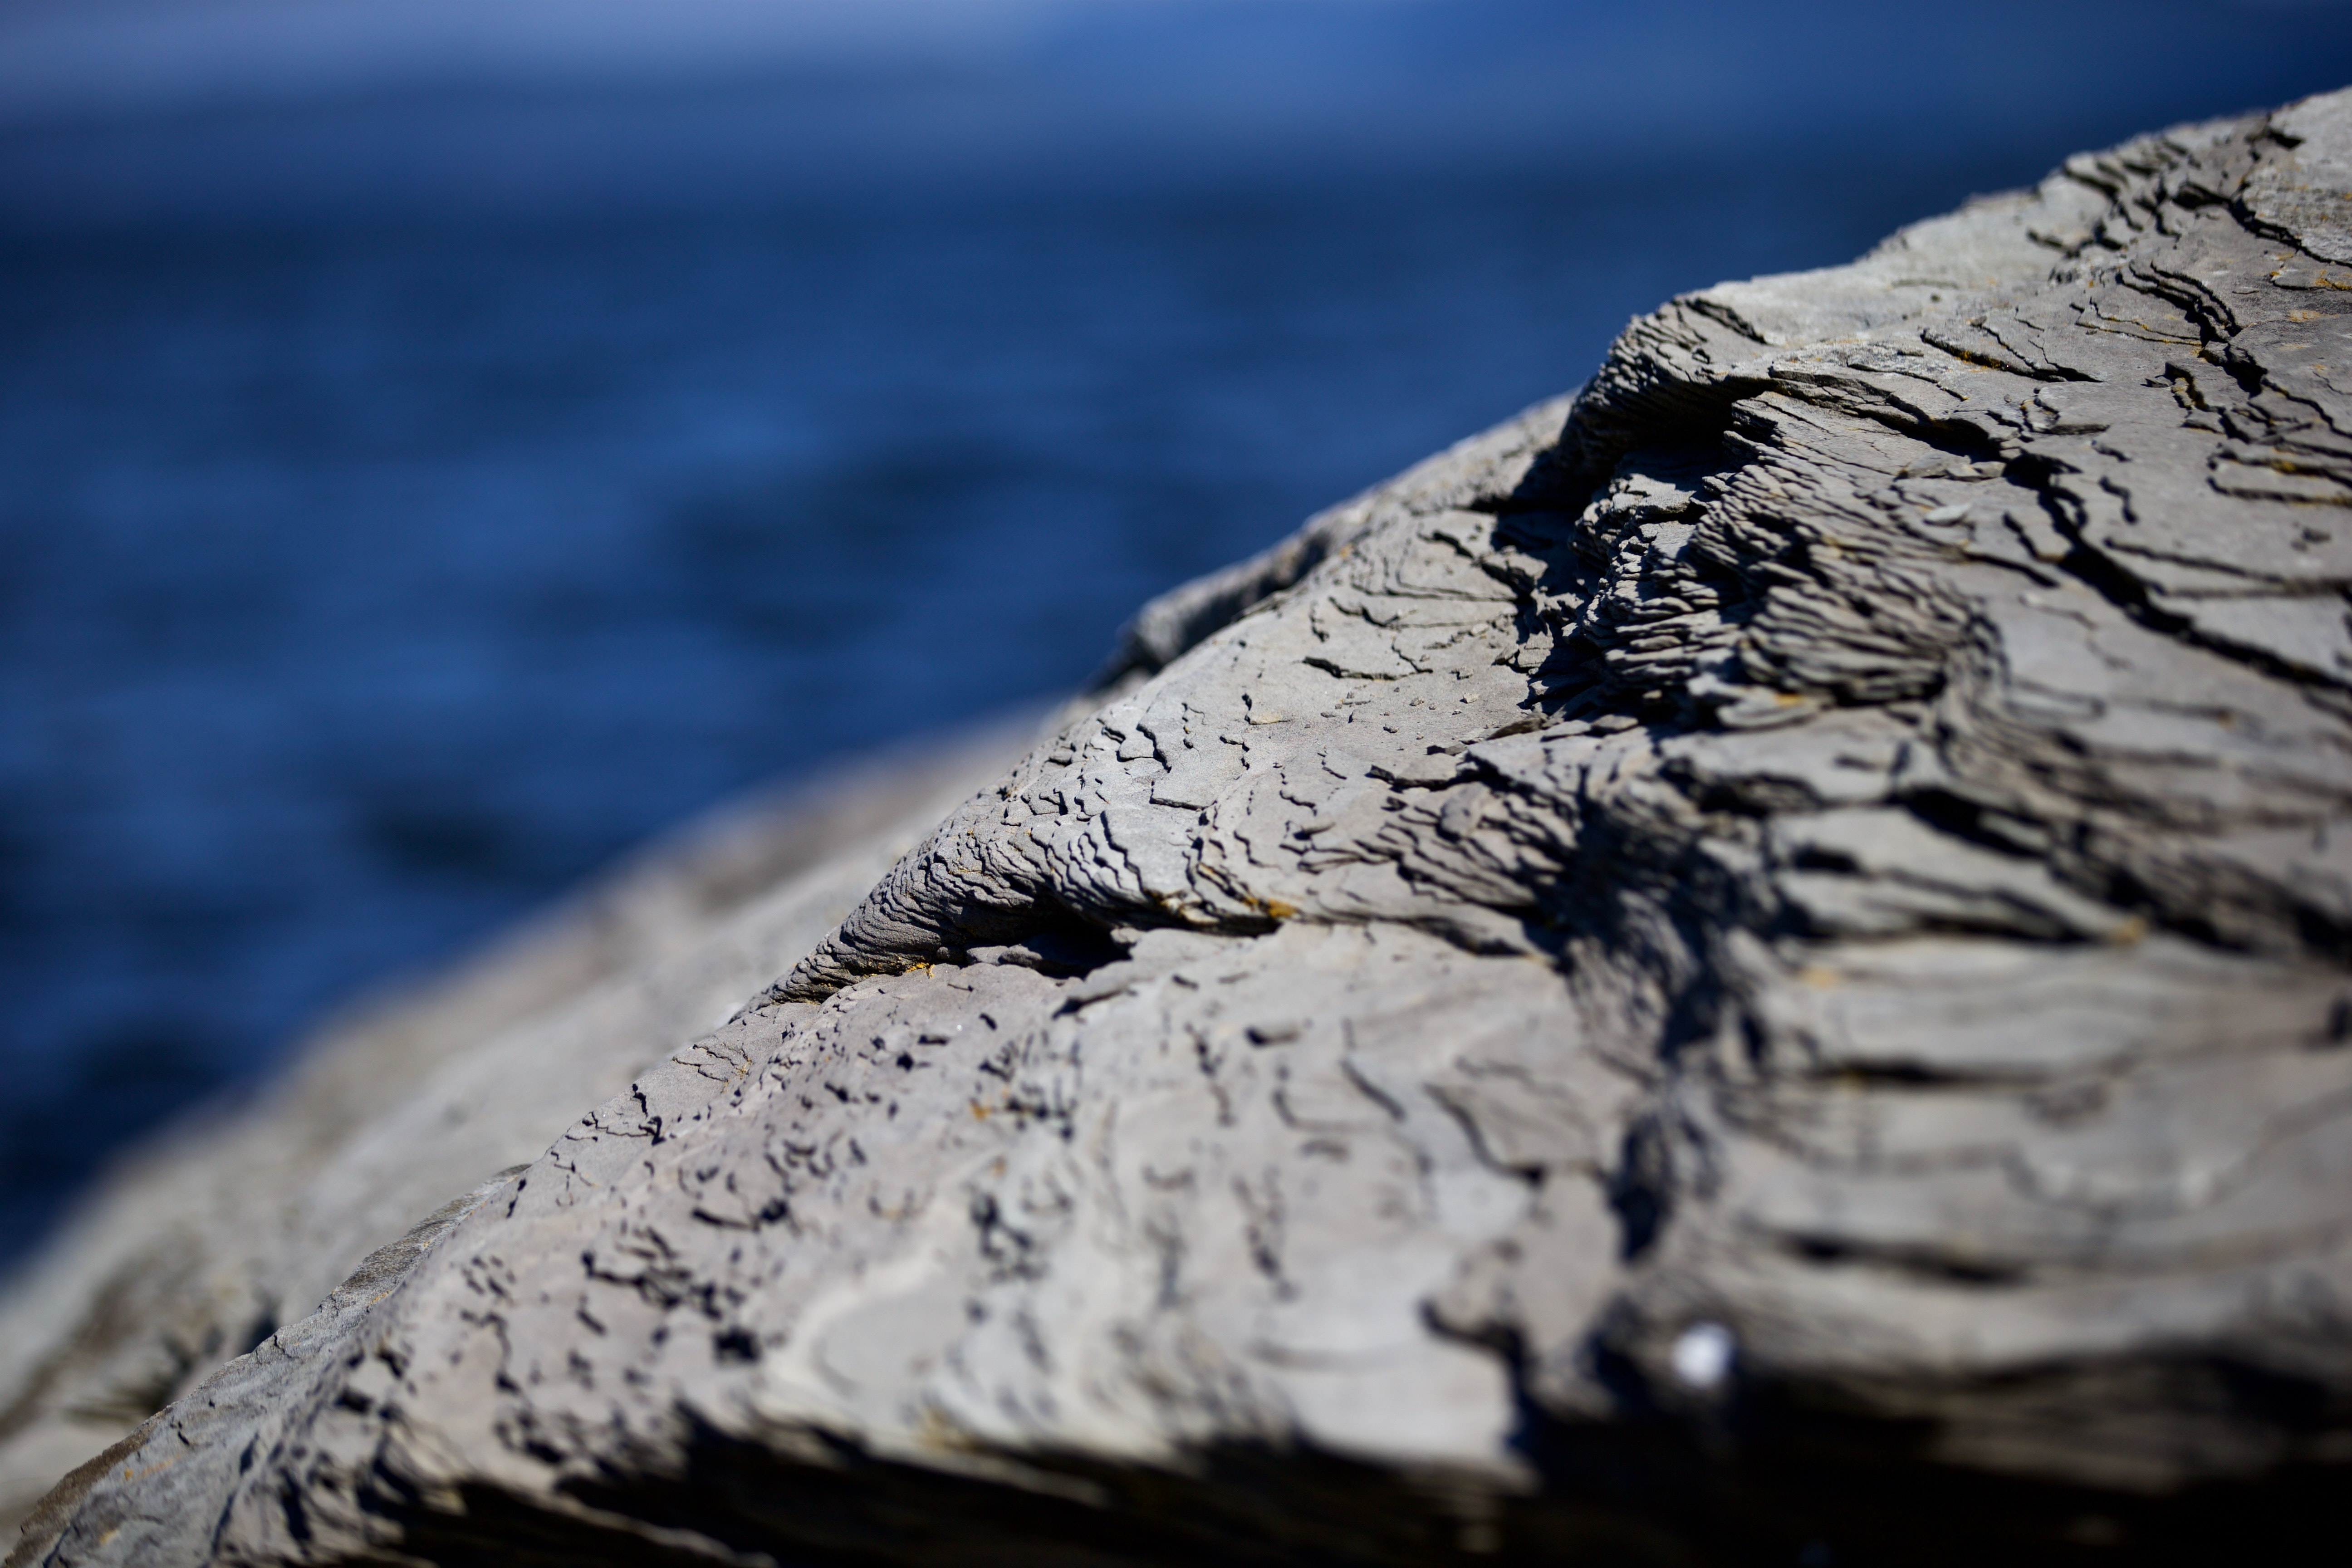
water, rock, wood, sea, sky, tree, ocean, shore, coast, geology, calm, formation, photography, wave, horizon, landscape, plant, cliff, mountain, terrain, driftwood